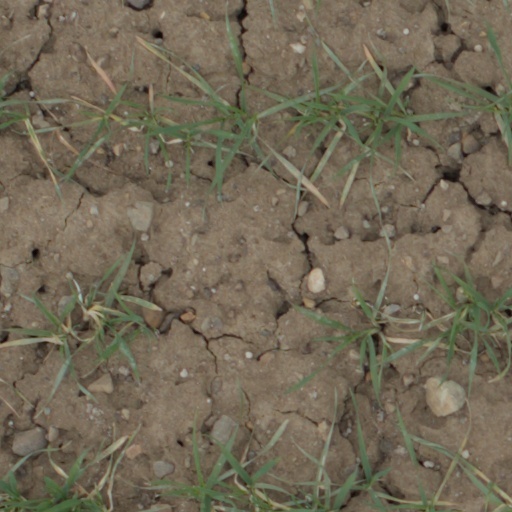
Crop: wheat